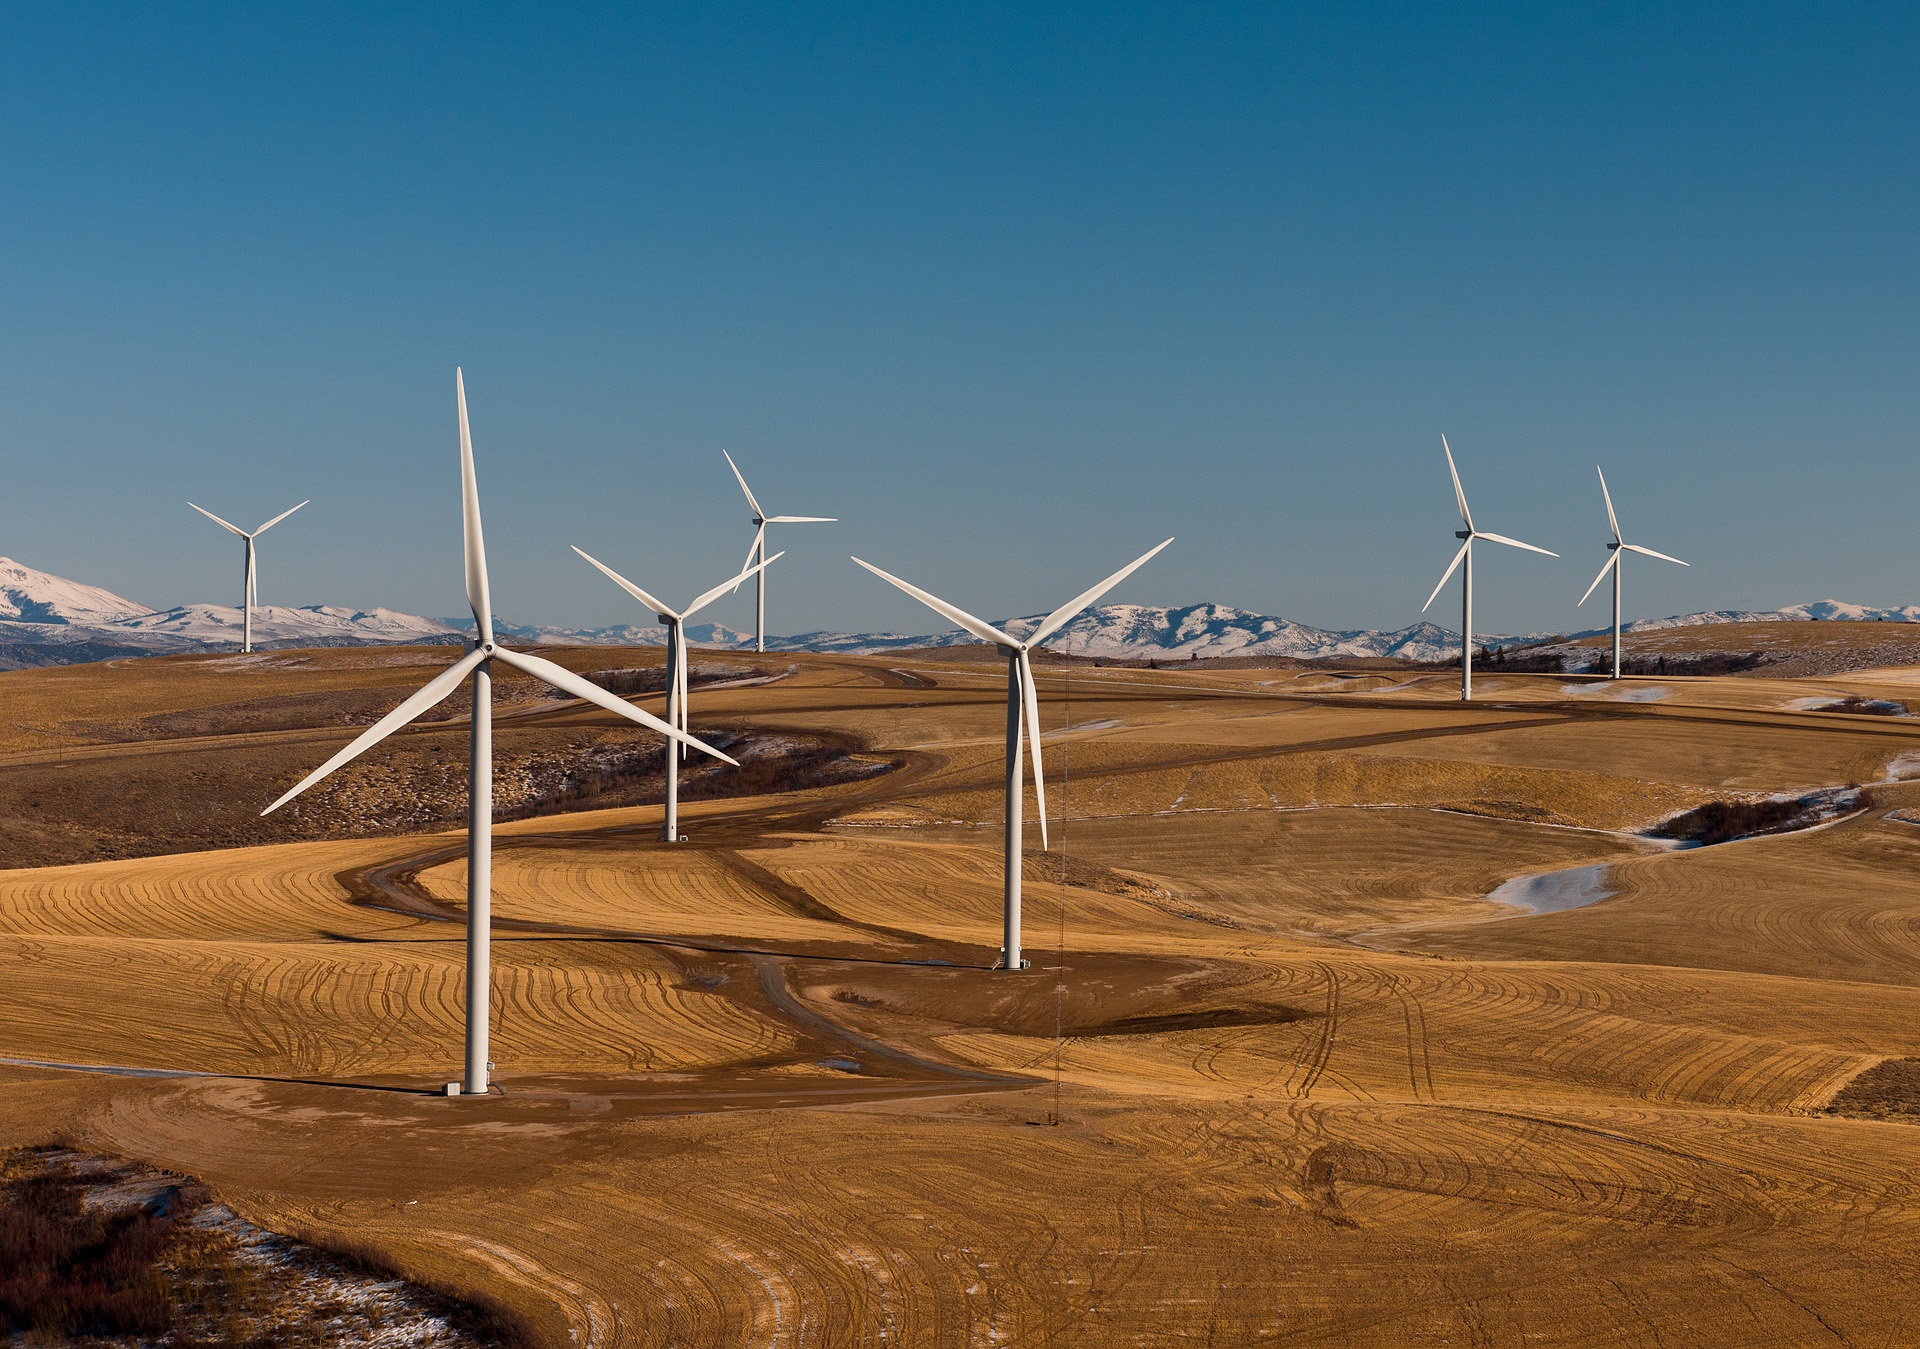
landscape, field, prairie, windmill, wind, environment, green, machine, wind turbine, electricity, plain, energy, wind farm, windmills, electric, idaho, turbines